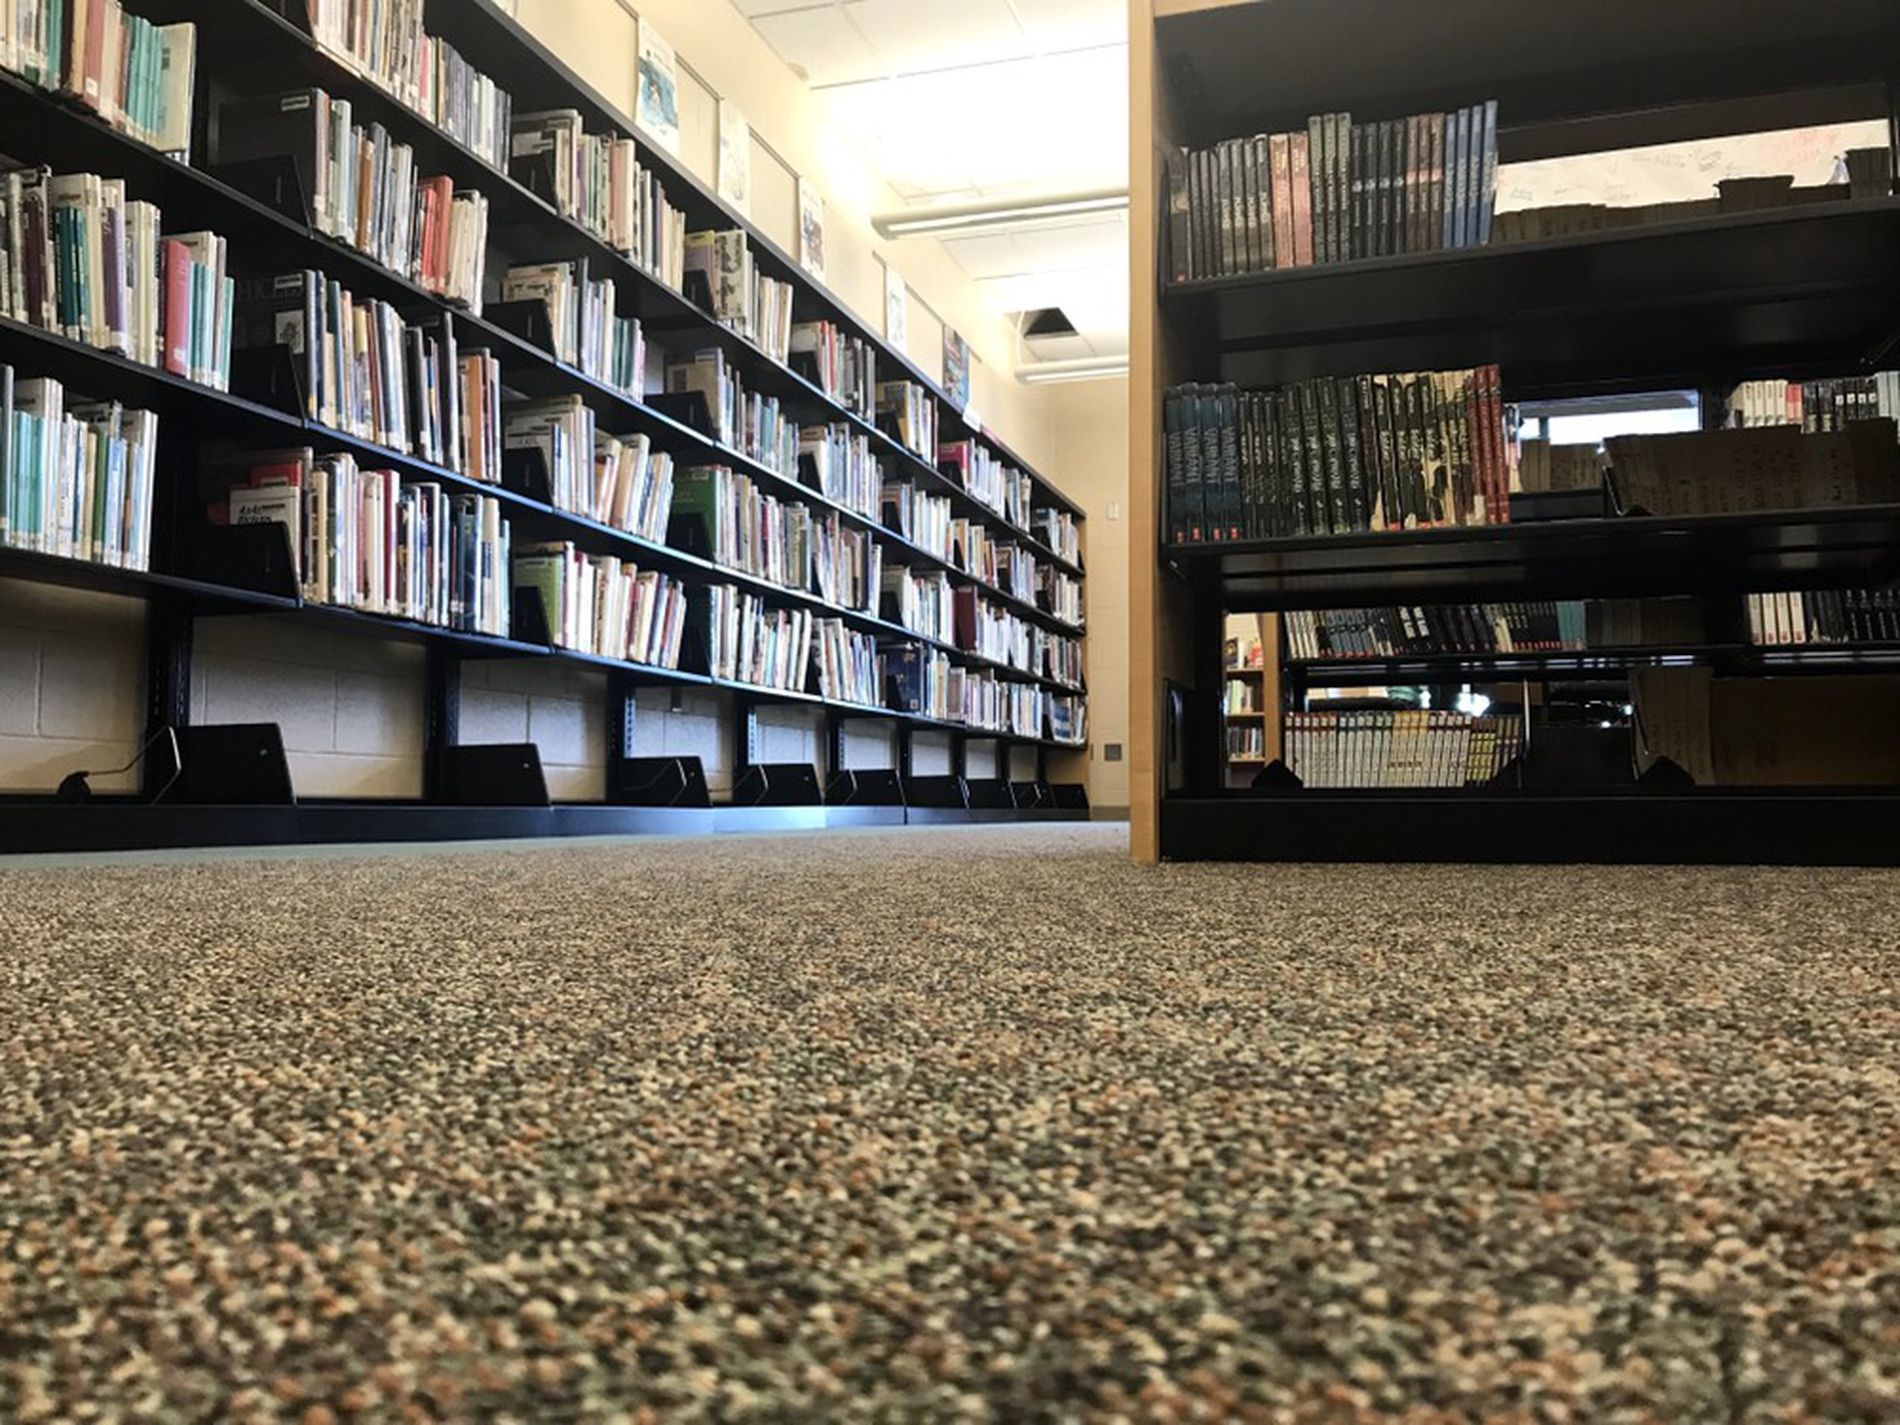
Aisles of Knowledge
The interior of a quiet library, emphasizes the textured carpet in the foreground. Tall bookshelves, filled with neatly arranged books, extend into the distance on both the left and right sides, creating a sense of depth and perspective.
A low-angle, ground-level shot. This perspective emphasizes the texture of the carpet while making the bookshelves appear towering and expansive, leading the eye toward the vanishing point in the distance.
Labels: Furniture, Bookcase, Architecture, Building, Book, Indoors, Library, Publication, Floor, Bookshelves, Carpet
Camera: Apple iPhone 7
Lens: iPhone 7 back camera 3.99mm f/1.8
Aperture: F1.8
Exposure: 1/30 sec
ISO: 32
Focal length: 3.99